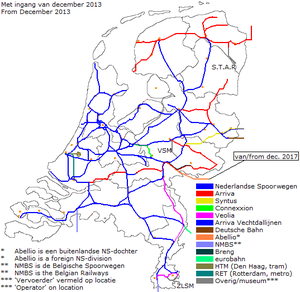
Le transport ferroviaire aux Pays-Bas concerne l'organisation des transports par chemin de fer effectués sur le réseau, à écartement normal, situé sur le territoire des Pays-Bas.